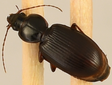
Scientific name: Synuchus impunctatus
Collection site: Harvard Forest & Quabbin Watershed NEON (HARV), plot HARV_008